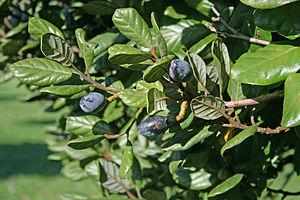
Beilschmiedia est un genre d'arbres et d'arbustes de la famille des Lauraceae.